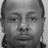
Emotion: neutral